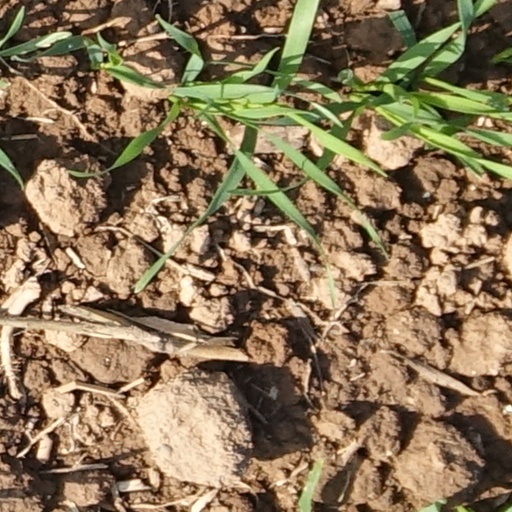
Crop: wheat